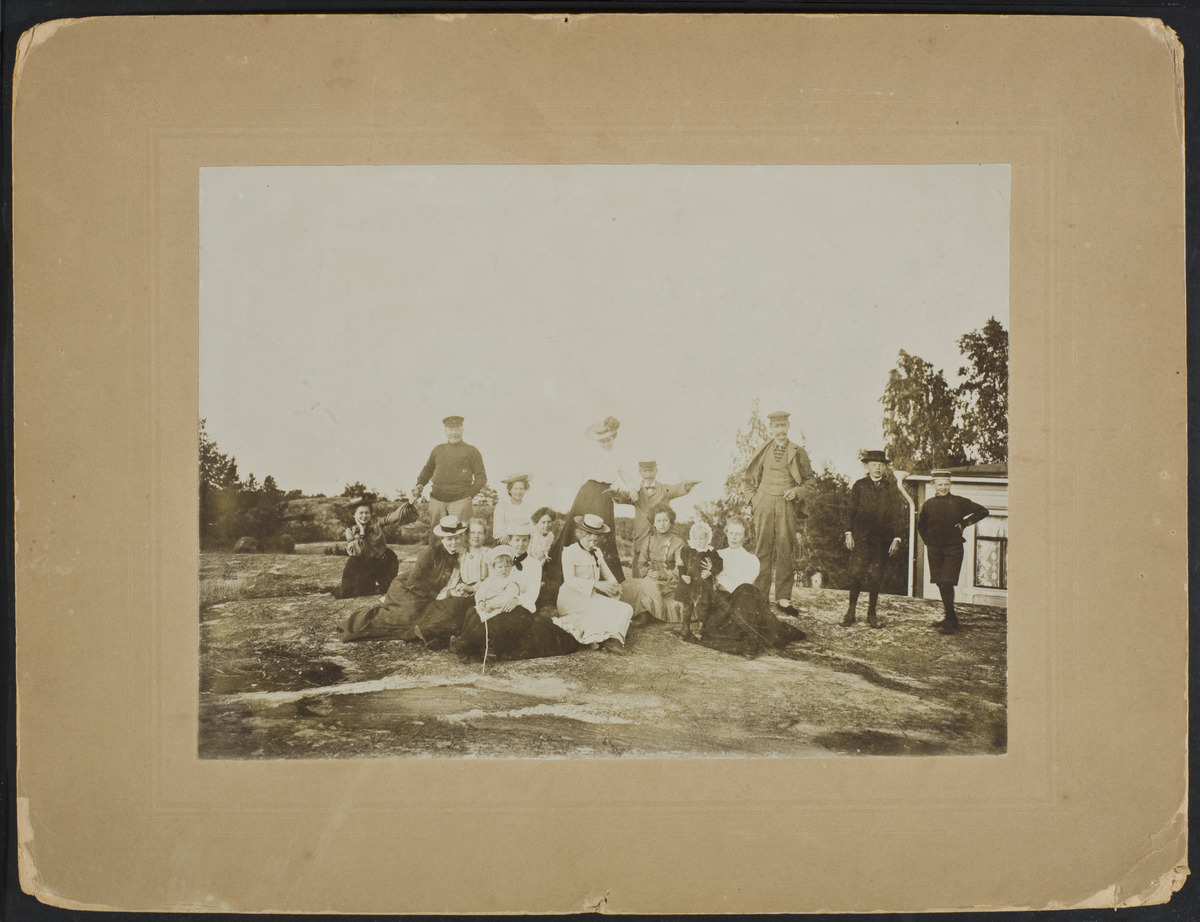
Salmisaaren huvila asukkaita Salmisaaren kallioilla
sisällön kuvaus: Salmisaaren huvila asukkaita Salmisaaren kallioilla. mustavalkoinen
Ajankohta: kuvausaika 1900
Paikka: Suomi, Uusimaa, Helsinki, Ruoholahti Helsinki, Salmisaari
Aiheet: vesialueet, kalliot, rannat, henkilöt, naiset, miehet, lapset